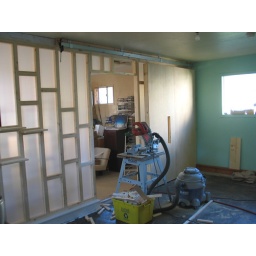
plastic and pine wall with barn track slider in dining room and bedroom.